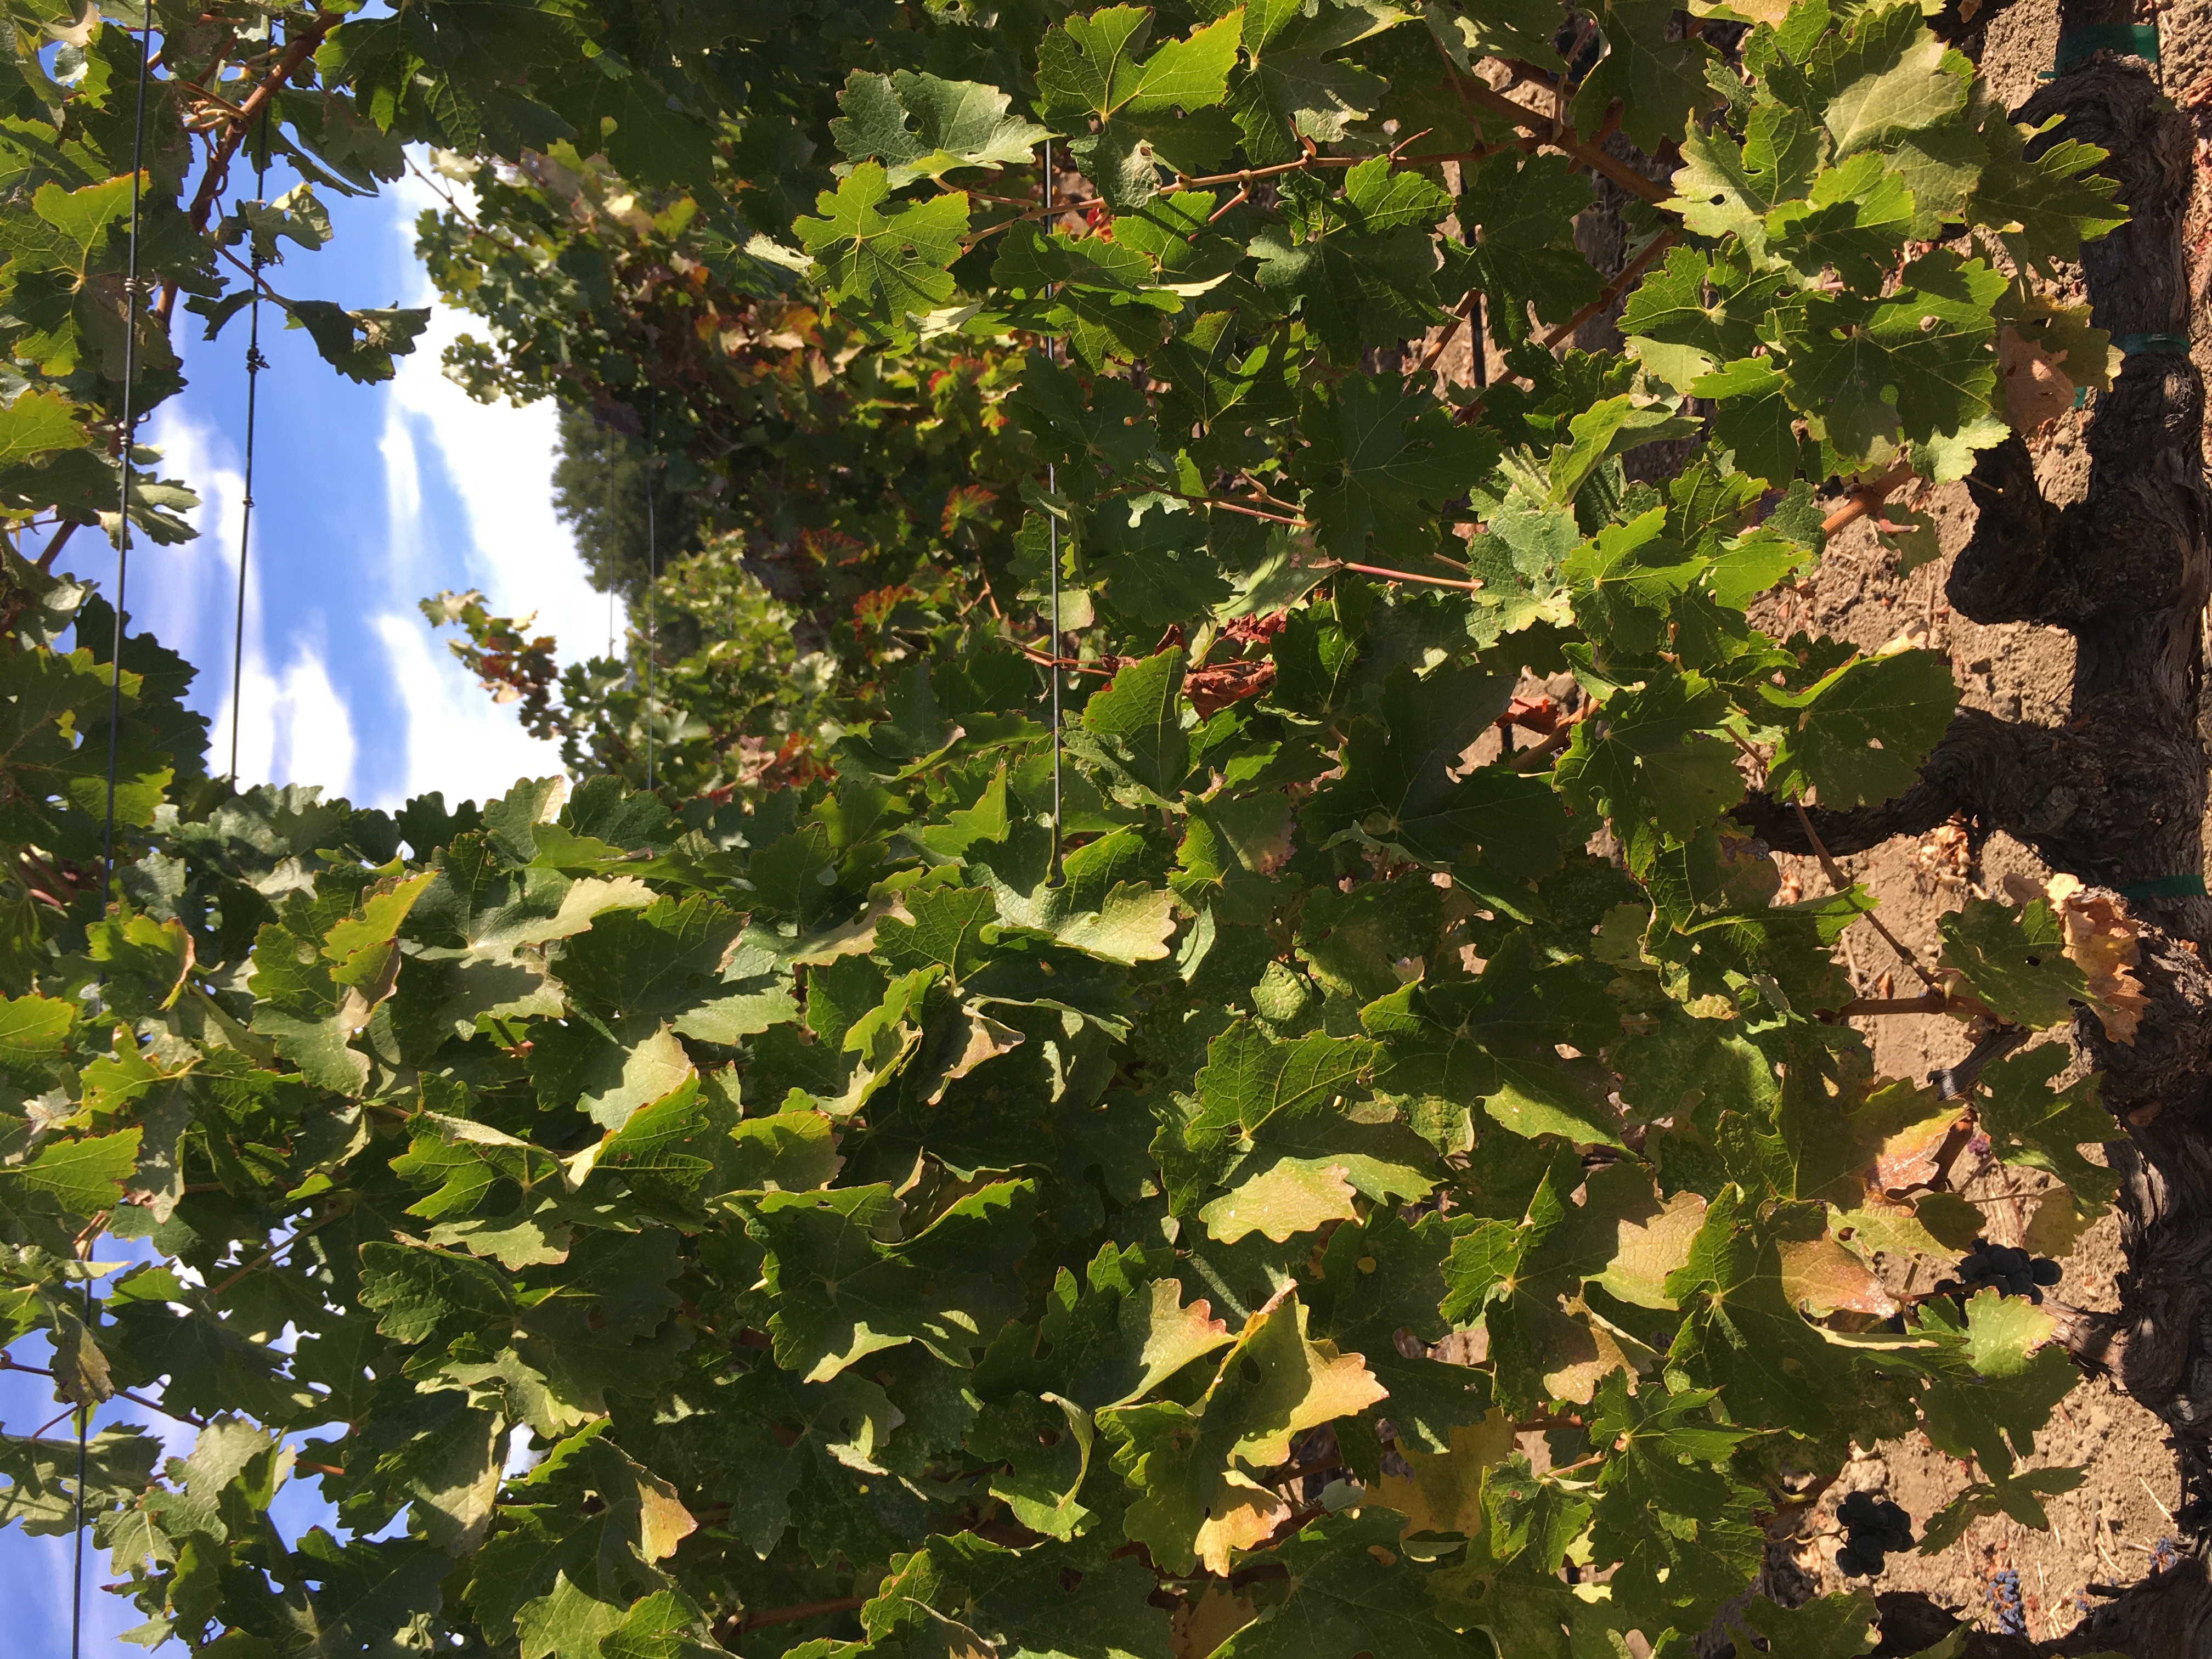
Label: No Virus